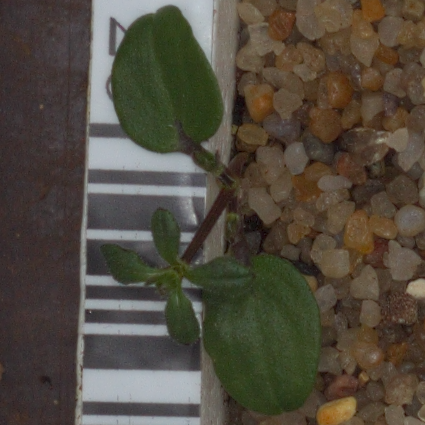
Label: cleavers